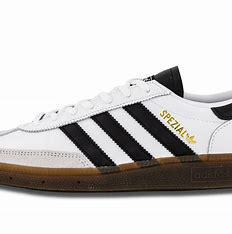
Brand: Adidas
Model: Handball Spezial